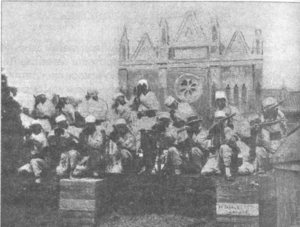
Le Pé-Tang ou Beitang, de son nom officiel cathédrale de Xishiku, également connue sous le nom de cathédrale du Saint-Sauveur, est une ancienne cathédrale du Pékin impérial de la fin du XIXᵉ siècle. Il est situé à l'intérieur de l'enceinte de la Cité impériale. Reconstruit en 1887 sous la supervision de Monseigneur Favier C.M., vicaire apostolique, il remplace d'anciens bâtiments épiscopaux. En 1900, lors de la révolte des Boxers, il a été assiégé du 6 juin au 16 août, au cours de violents combats. L'édifice est affecté désormais à l'organisation chinoise de l'association patriotique qui n'est pas reconnue par Rome.